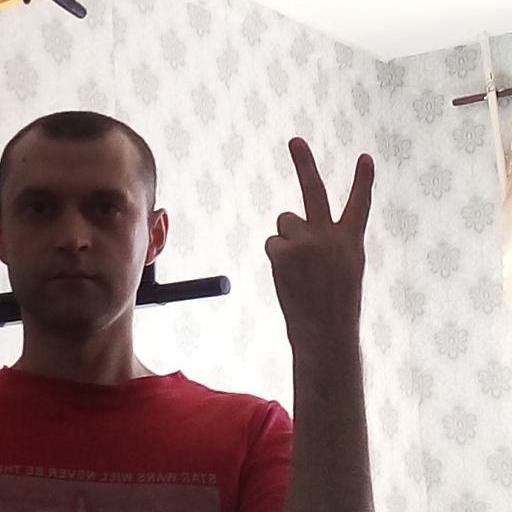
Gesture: peace_inverted